Benjamin Bilski

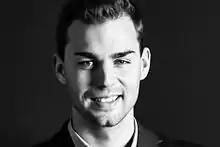
Bilski in 2016

Benjamin Jakub Bilski (born in 11 August 1988) is a former professional German swimmer, the 2009 World Games bronze medalist. Also a FinTech businessman, he is a founder and a board member of The NAGA Group AG.